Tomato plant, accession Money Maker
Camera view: tilt-top (135 deg); turntable rotation: 270 degrees
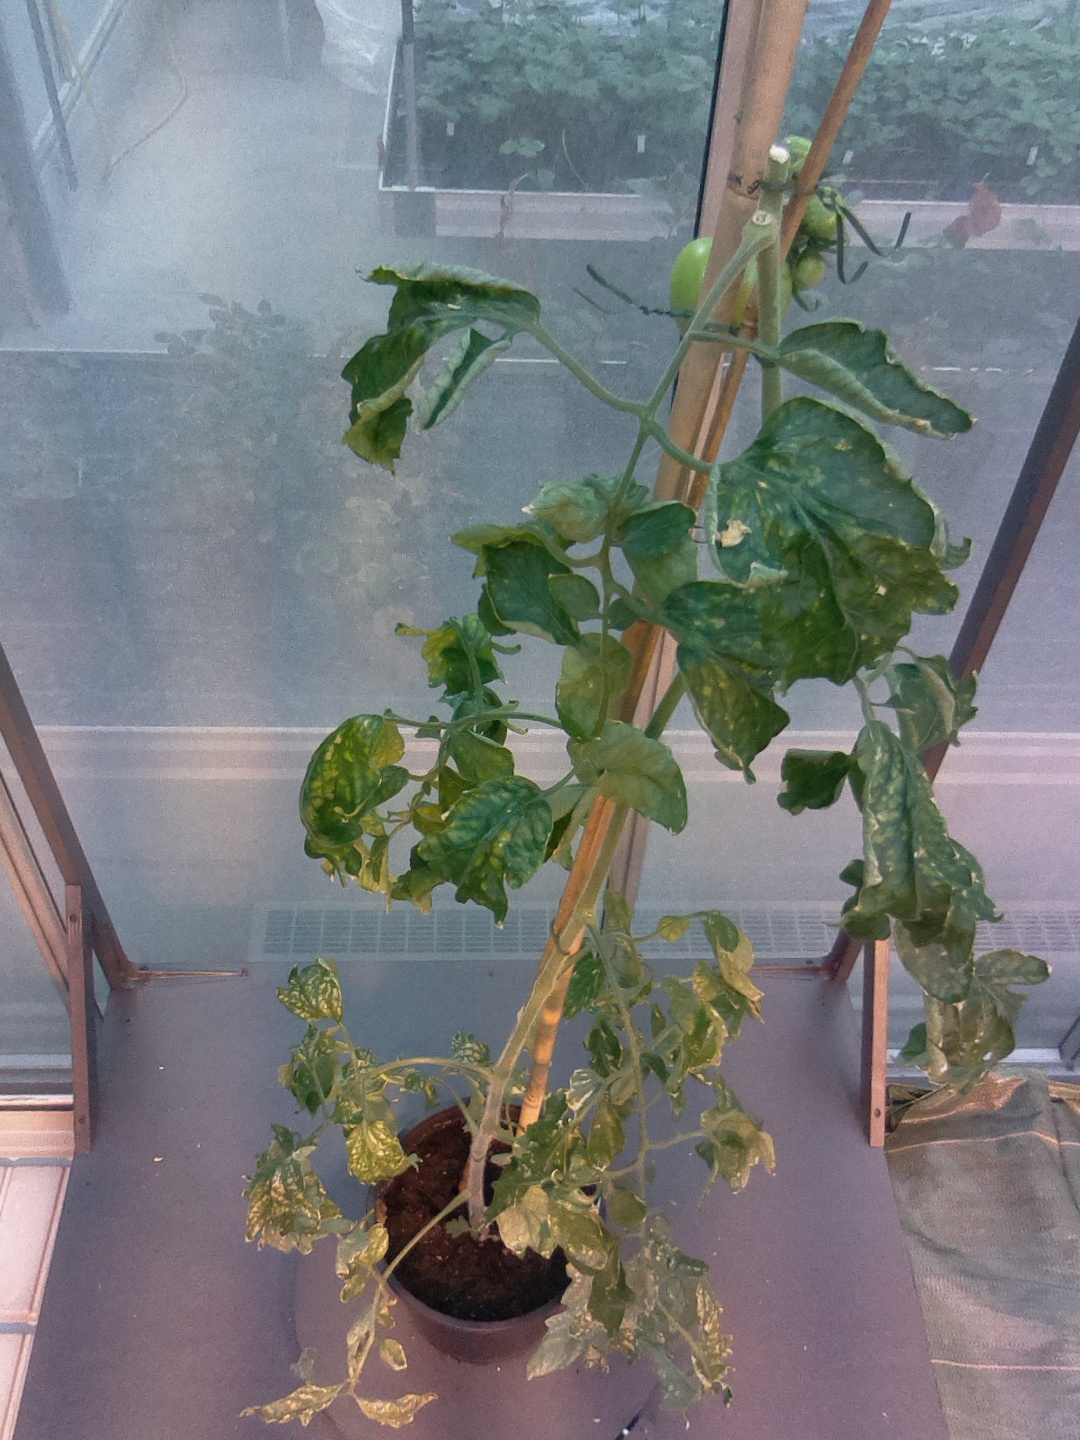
BBCH growth stage 77: 70%-80% of final fruit size